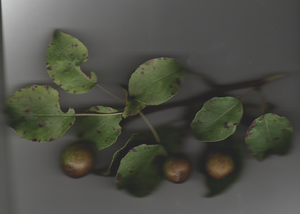
fruit sur branche
La pérouille ou prouille, fruit du pérouiller, est une variété de poire ancienne, qui existe au Pays basque. Le fruit, à la chair jaune, est de petite taille. Il peut être utilisé pour faire de la confiture.